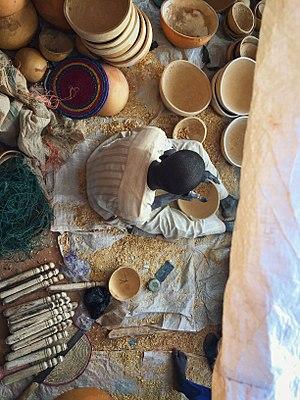
La culture du Nigeria, vaste pays d'Afrique de l'Ouest, désigne d'abord les pratiques culturelles observables de ses 200 000 000 d'habitants.